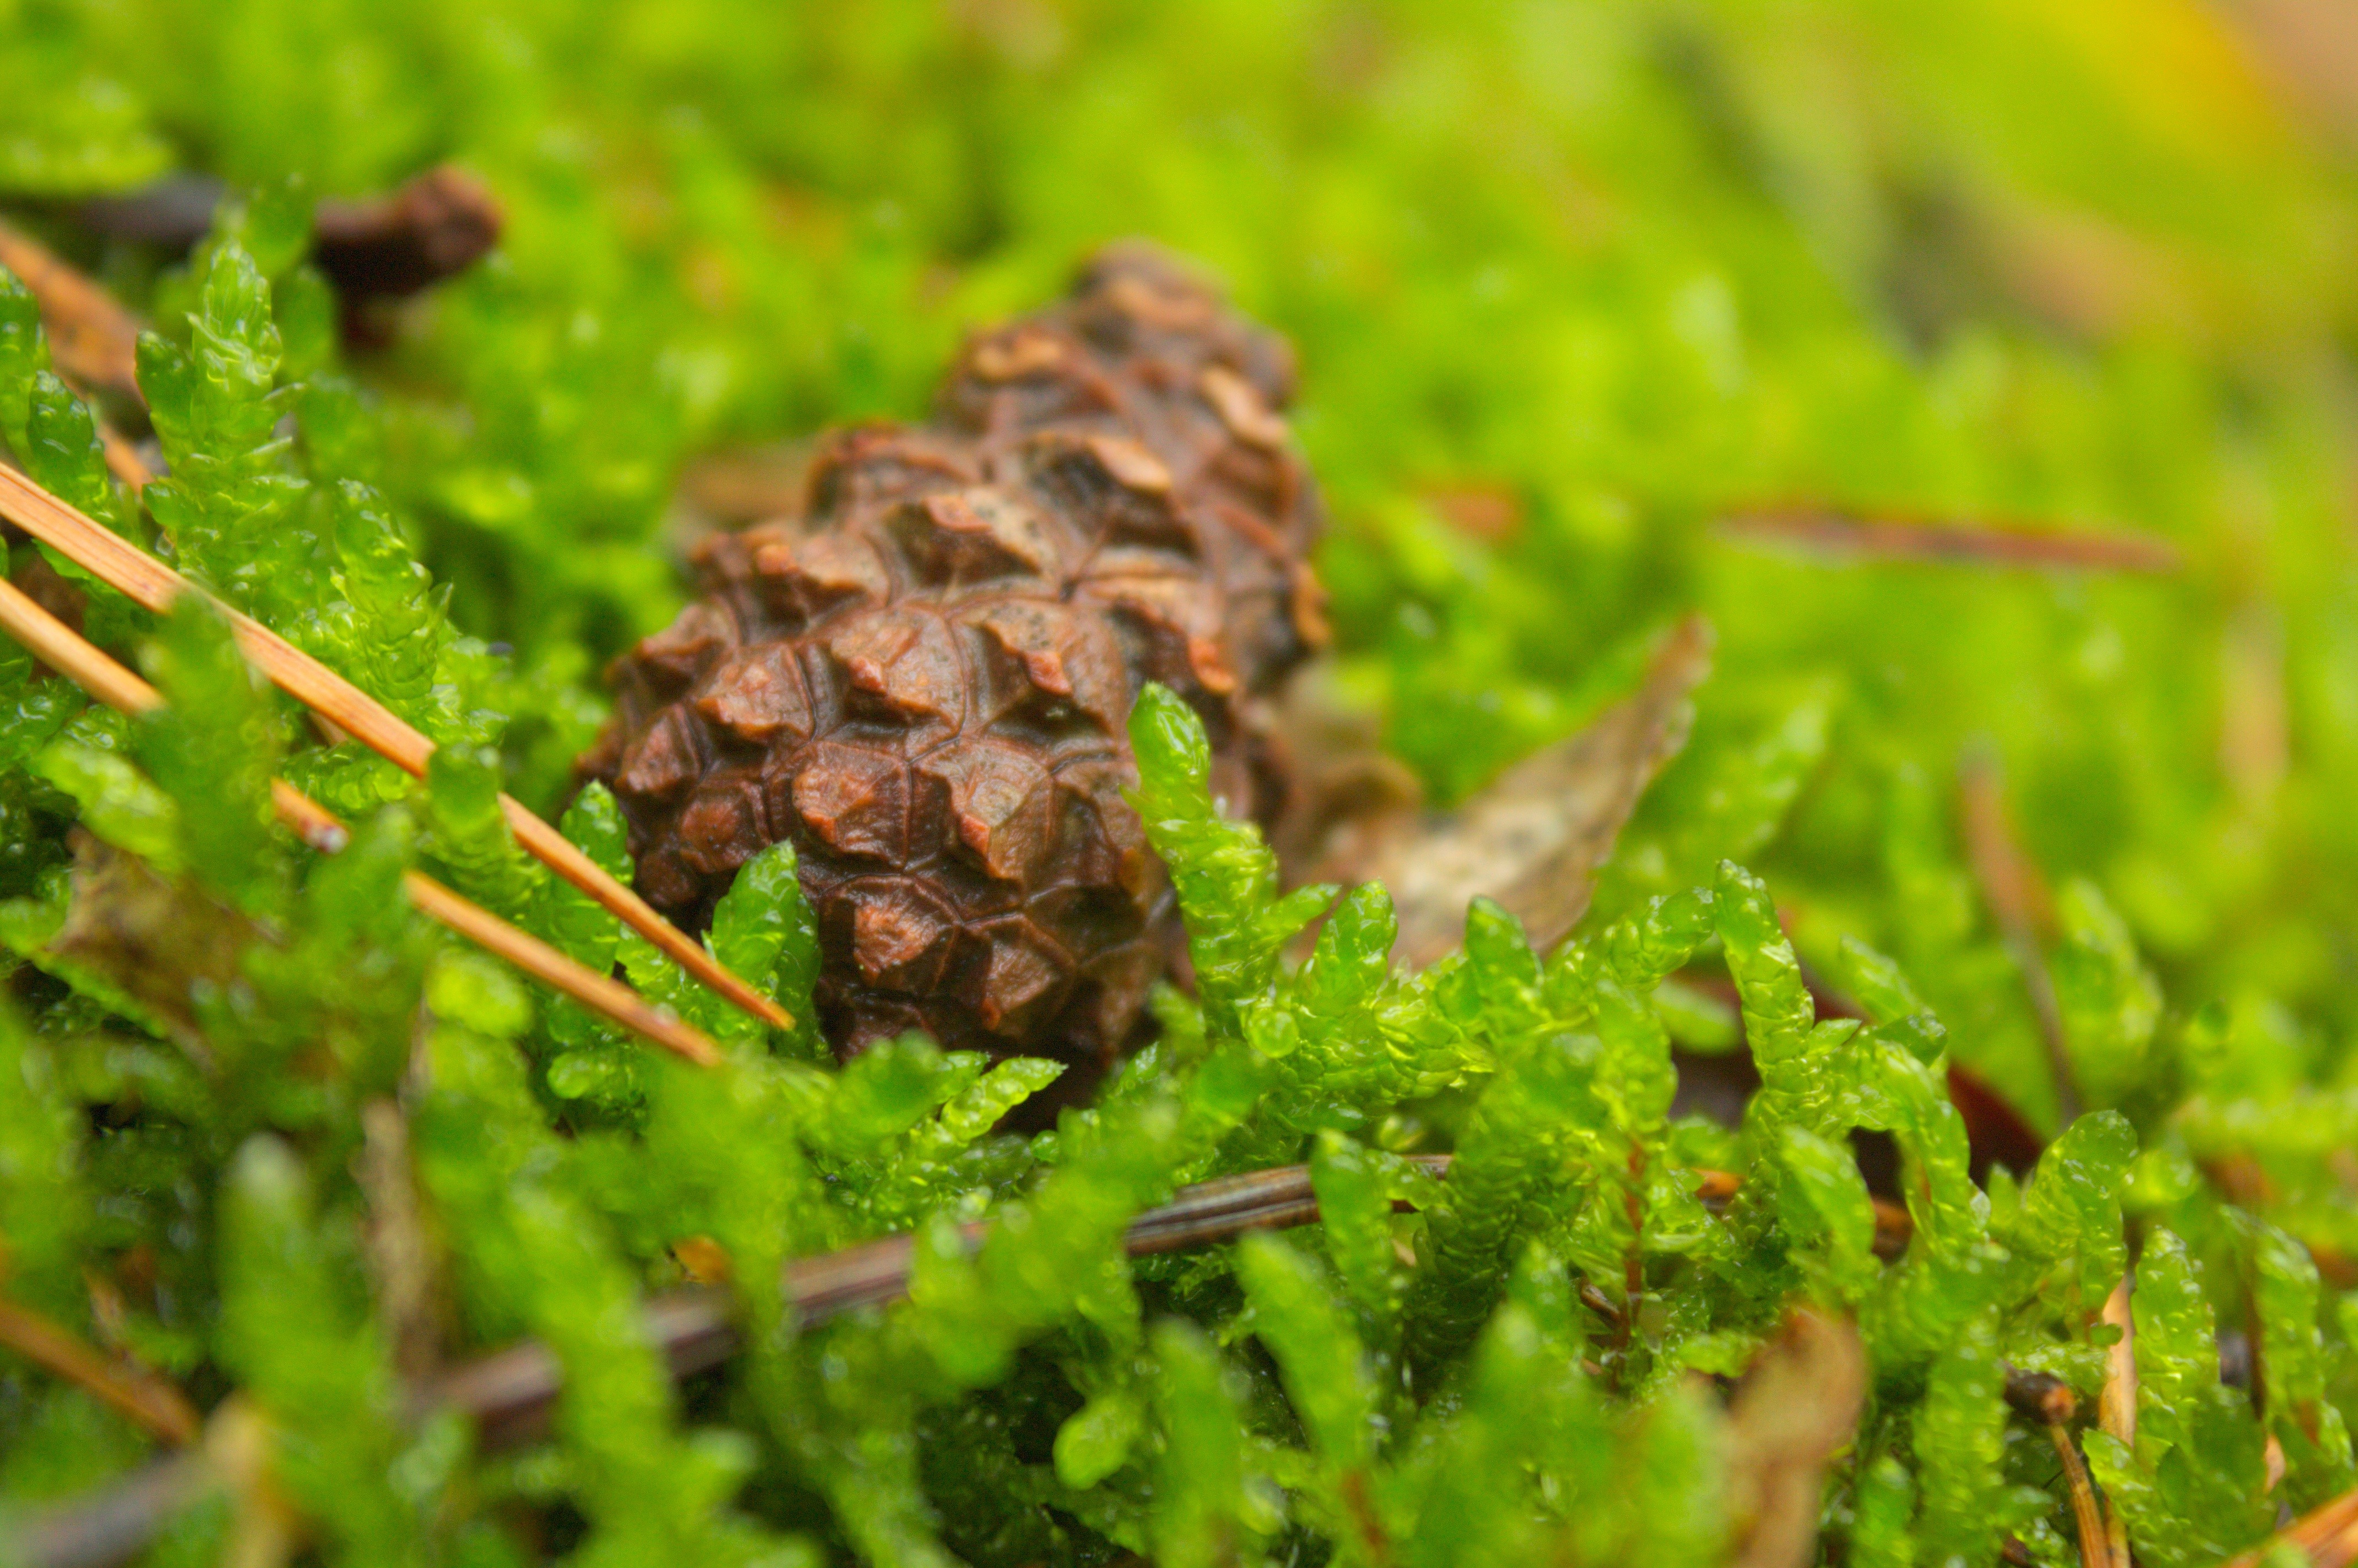
landscape, tree, nature, forest, grass, plant, lawn, leaf, flower, overgrown, moss, spring, green, produce, insect, macro, soil, closeup, pine cone, seeds, forests, moisture, forest path, macro photography, forest litter, leaflet, land plant, non vascular land plant